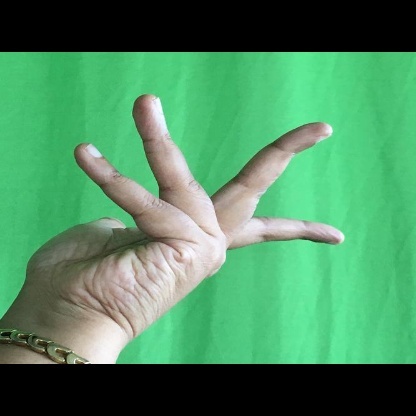
Mudra: Alapadmam